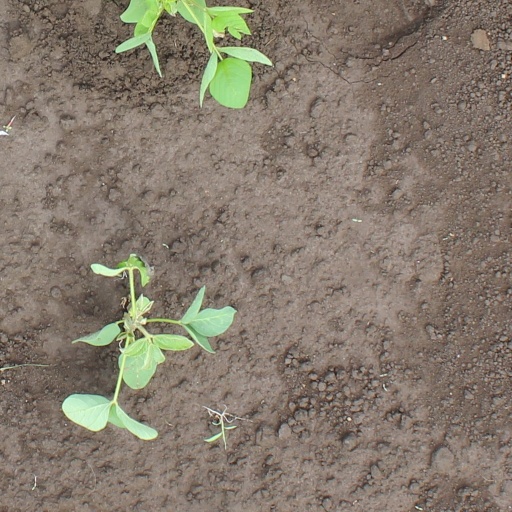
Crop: soybean